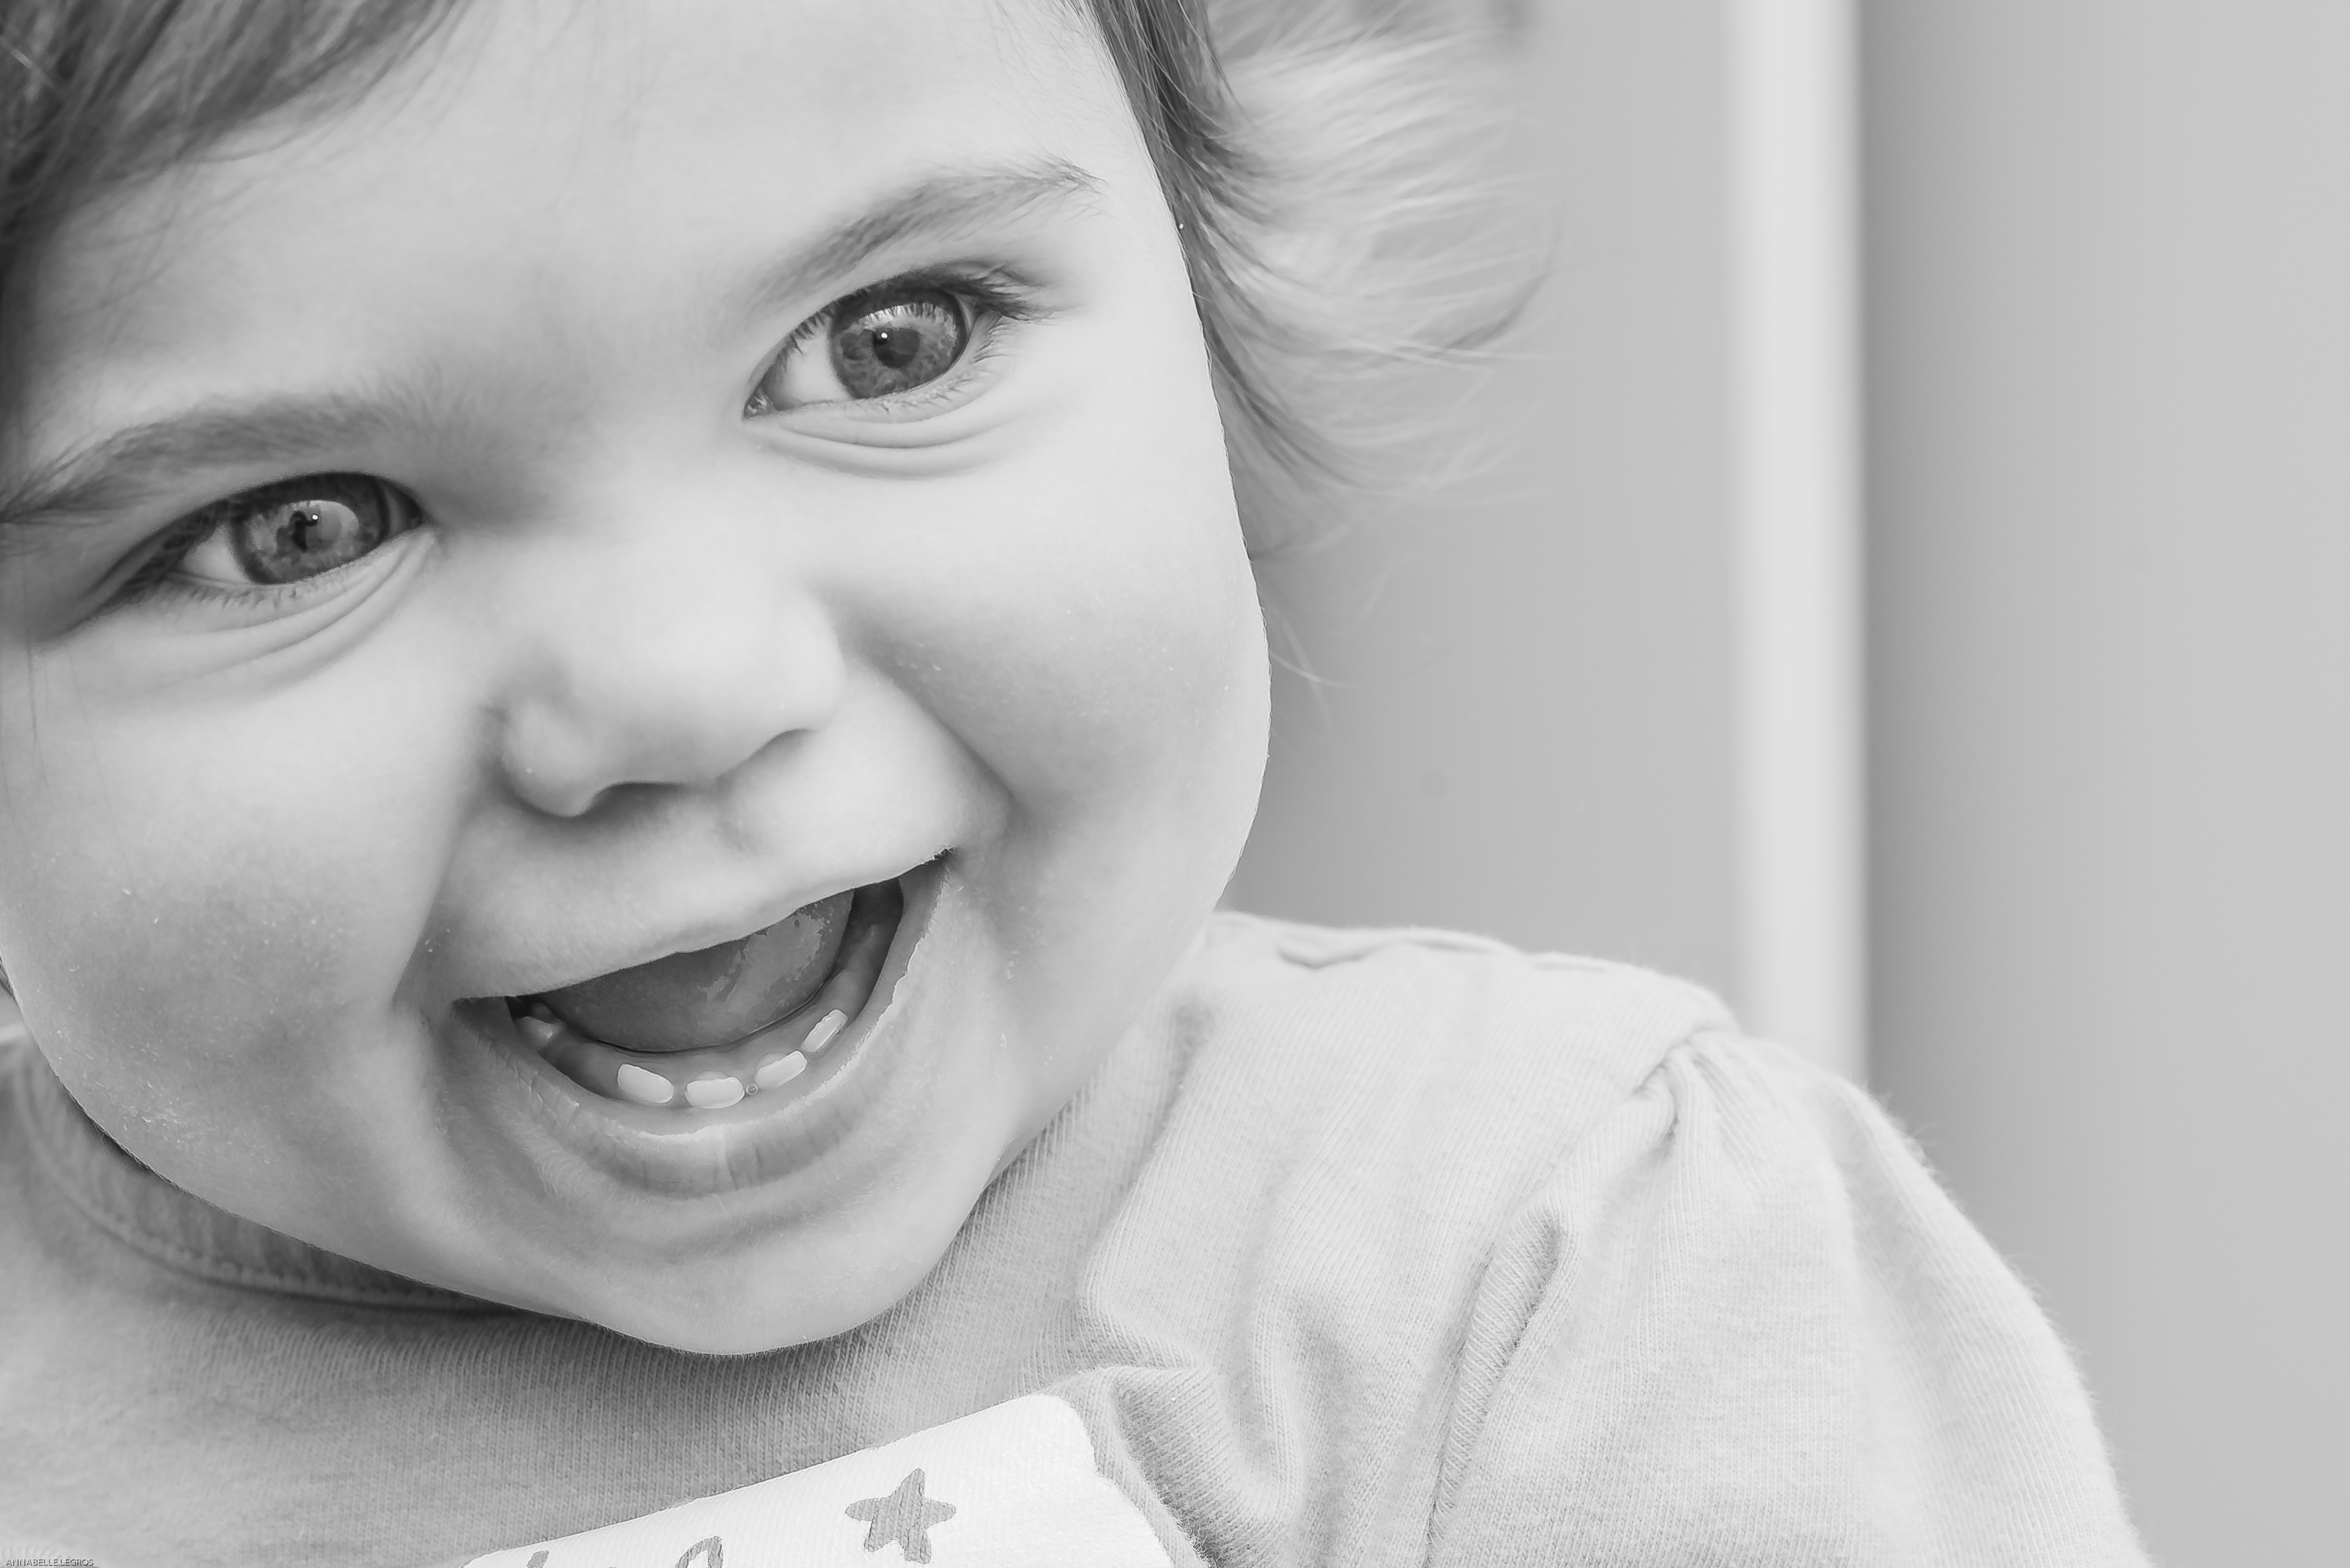
person, black and white, girl, white, photography, portrait, child, monochrome, baby, facial expression, smile, close up, face, nose, happy, happiness, infant, toddler, eye, head, skin, organ, tooth, emotion, content, monochrome photography, portrait photography